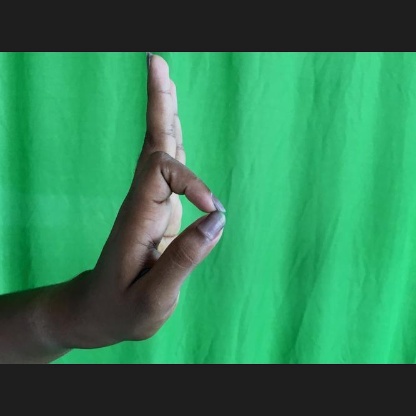
Mudra: Aralam